2008 Hungarian Grand Prix

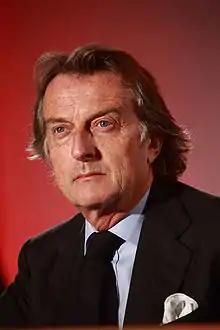
Ferrari chairman Luca di Montezemolo founded the Formula One Teams Association (FOTA) in the week before the race.

In the week leading up to the race, a meeting between the teams at Ferrari's headquarters in Maranello resulted in the formation of a new representative body, the Formula One Teams Association (FOTA), which was led by Ferrari president Luca di Montezemolo. McLaren team principal Ron Dennis said the establishment of FOTA was intended to encourage greater co-operation between the teams, particularly in framing new sporting and technical regulations, and to act as a counterweight to the sport's existing governing body, the Fédération Internationale de l'Automobile (FIA) and the company responsible for its commercial management, Formula One Management (FOM).